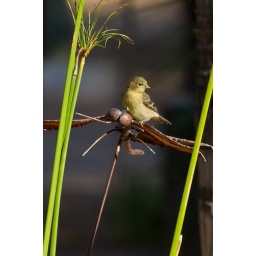
A little yellow bird on a sculpture in the yard of the Hacienda Linda - a bed and breakfast in Tucson.